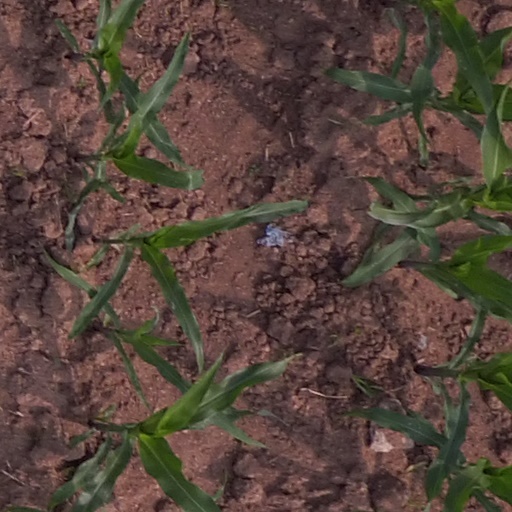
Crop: maize; corn